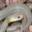
Label: snake